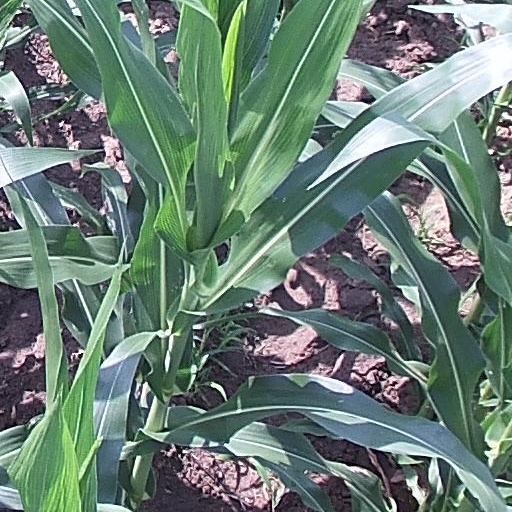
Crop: maize; corn